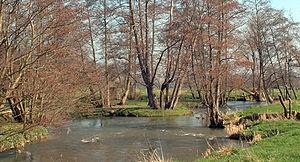
La Béthune à Saint-Aubin-le-Cauf
La Béthune est une rivière française, longue de 61 kilomètres, située dans la Seine-Maritime et affluent de l'Arques. Pour le Service d'administration nationale des données et référentiels sur l'eau, la Béthune n'existe pas, l'Arques et la Béthune ne forment qu'un seul et même fleuve, long de 67 kilomètres, mais les ouvrages de géographie, des organismes de gestion de l'eau tout comme les dictionnaires la considèrent comme un cours d'eau indépendant.